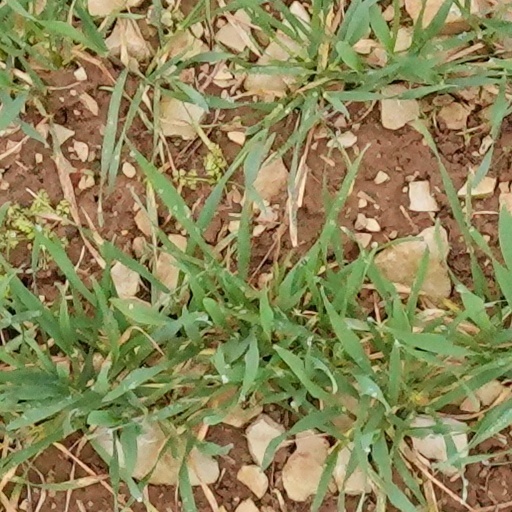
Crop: wheat